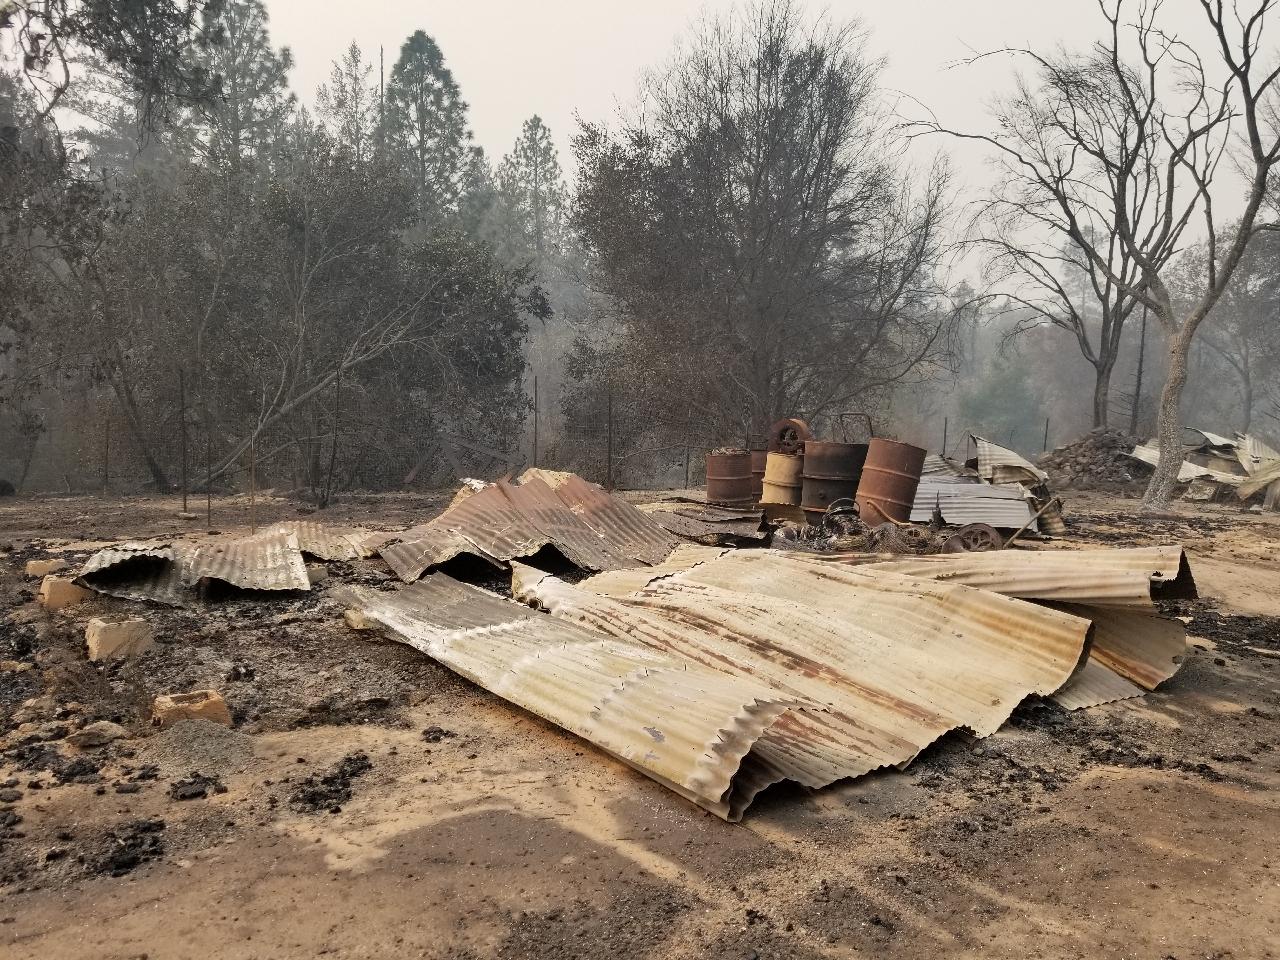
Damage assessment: destroyed